Bedford Road Historic District

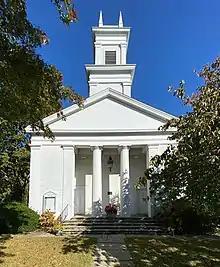
St. Stephen's, 2020

Built in 1842, this Greek Revival church at 50 Bedford Road is the oldest building in the district. Its clapboard-clad facades rise to a front-gabled roof topped by a two-stage tower with belfry. On its north (rear) is a non-contributing mid-20th century Sunday school wing.